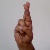
The image shows a hand gesture representing the letter 'R' in Indian Sign Language.